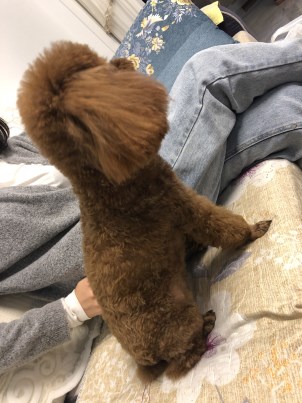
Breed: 7449-n000128-teddy